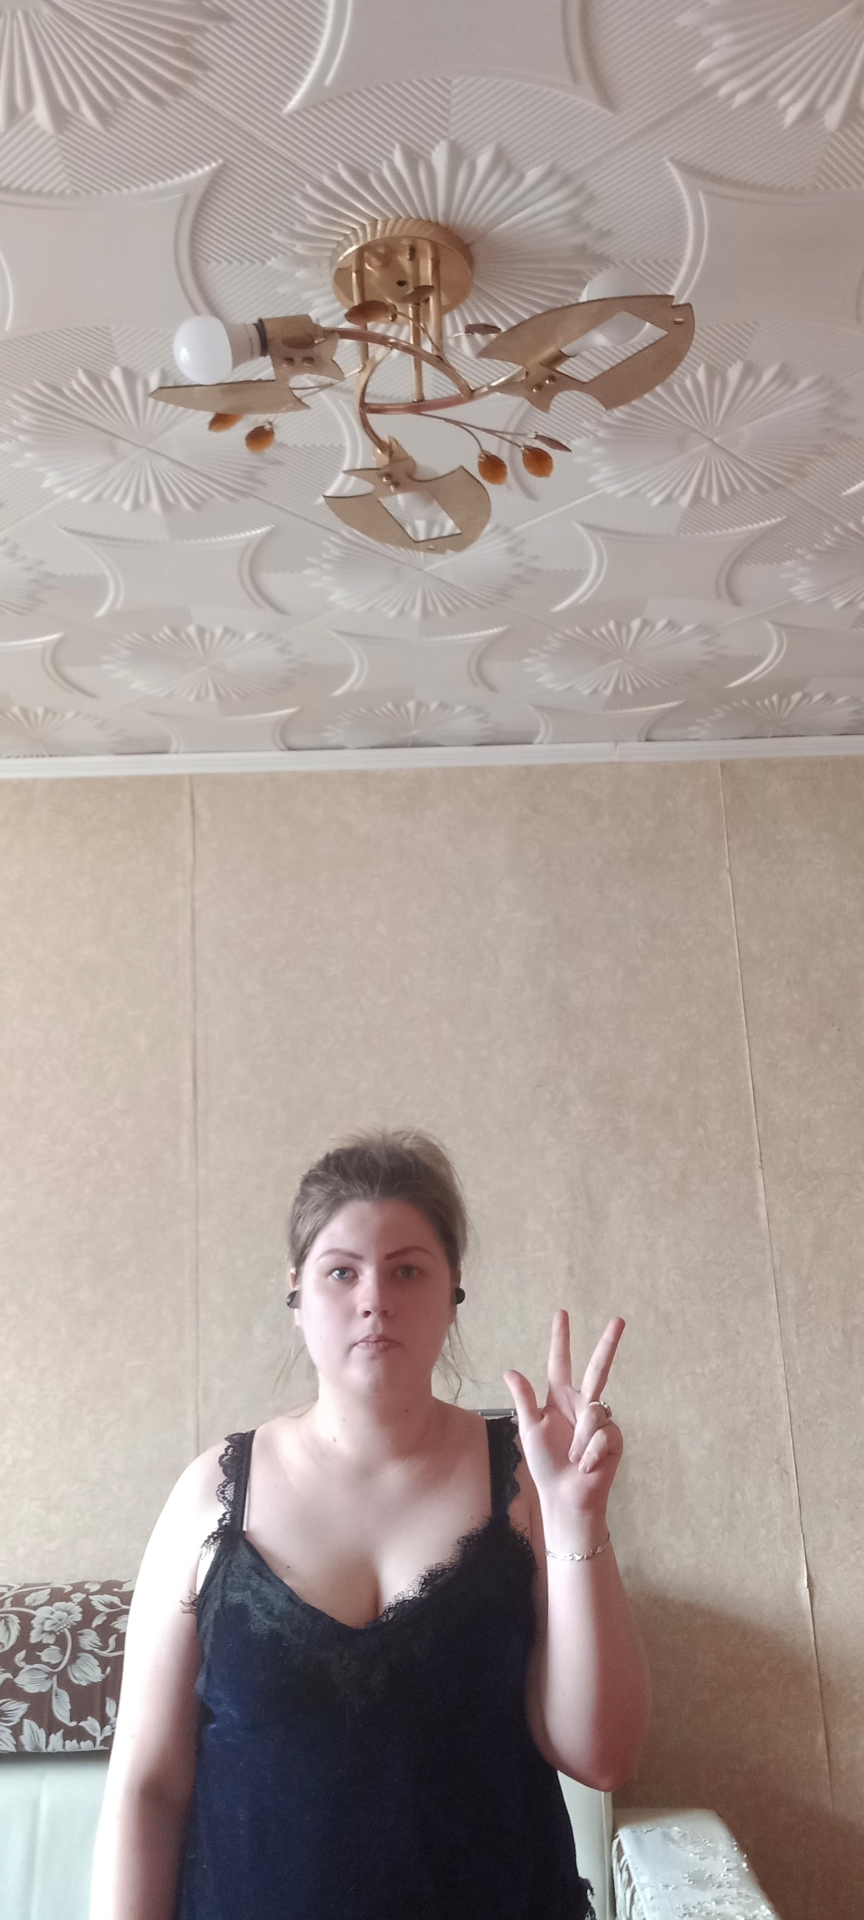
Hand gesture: three2